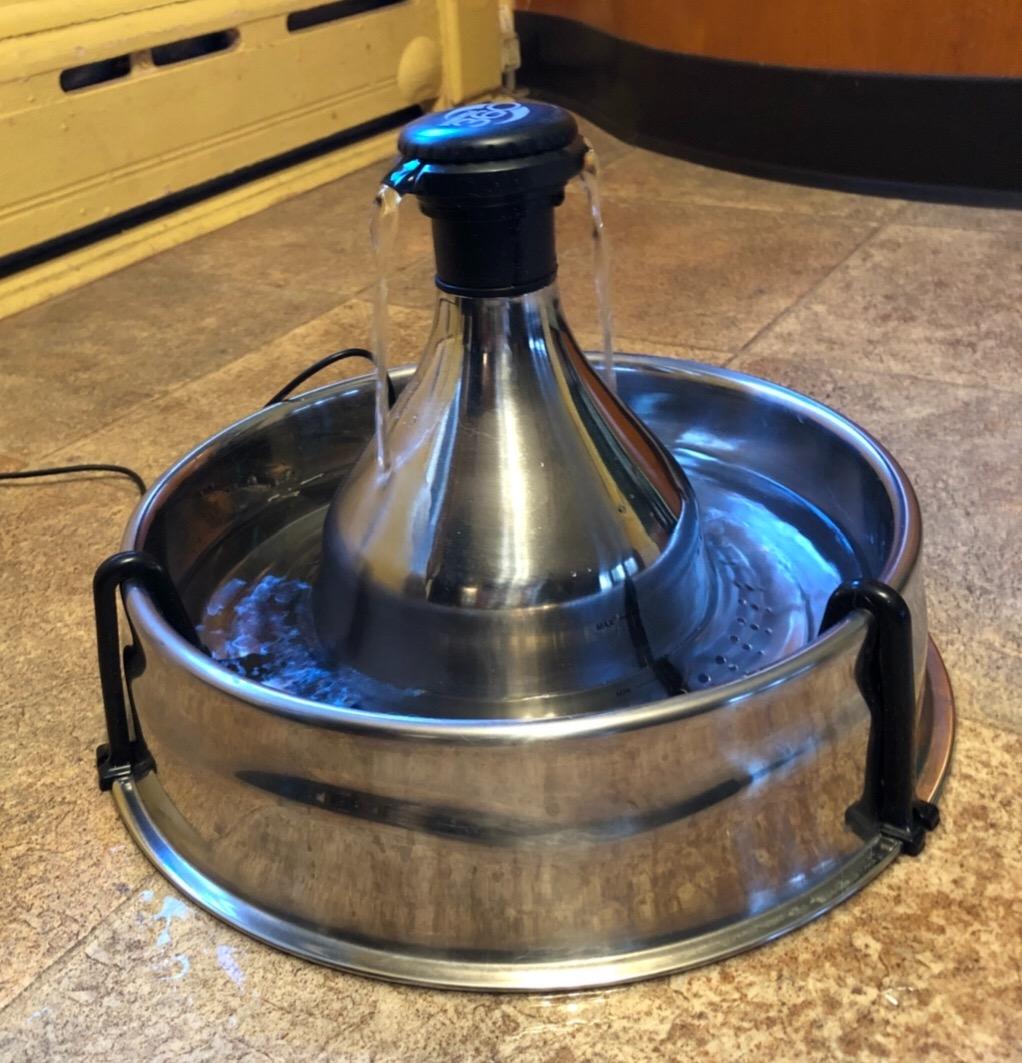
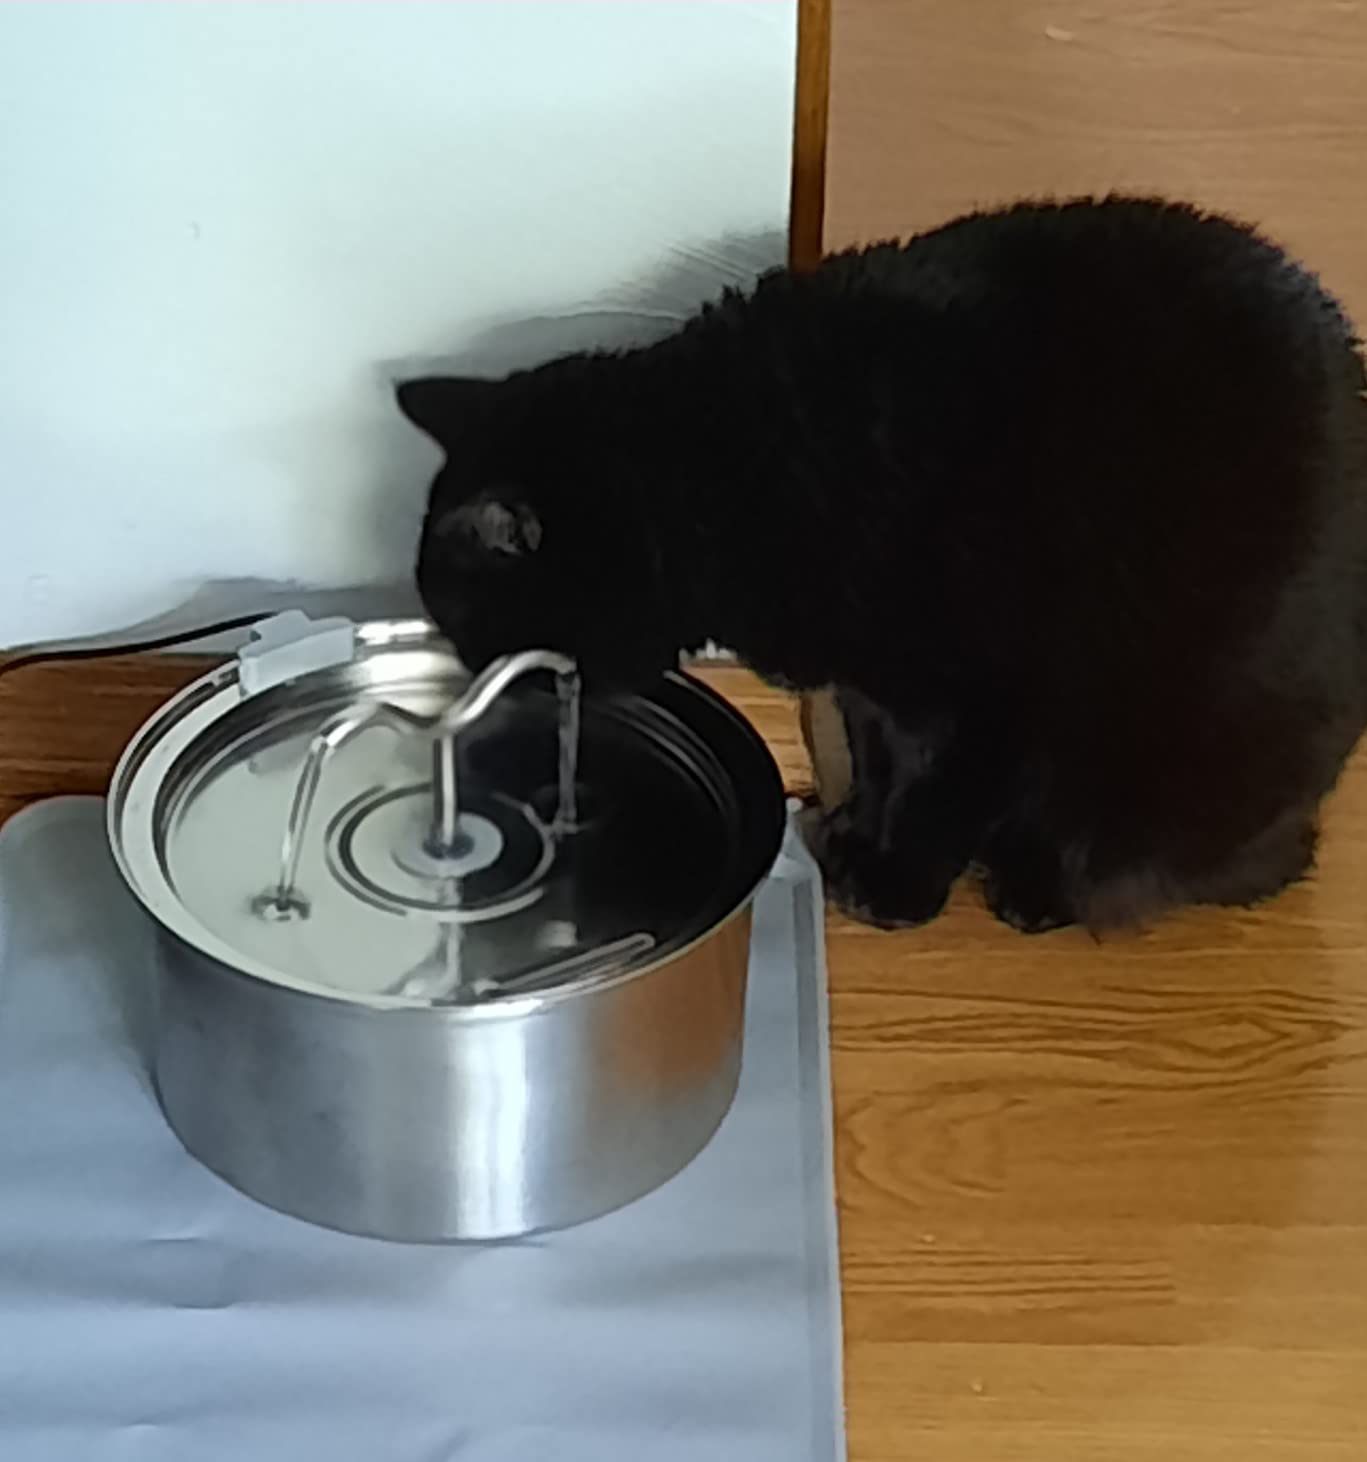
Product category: items_bowl
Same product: no